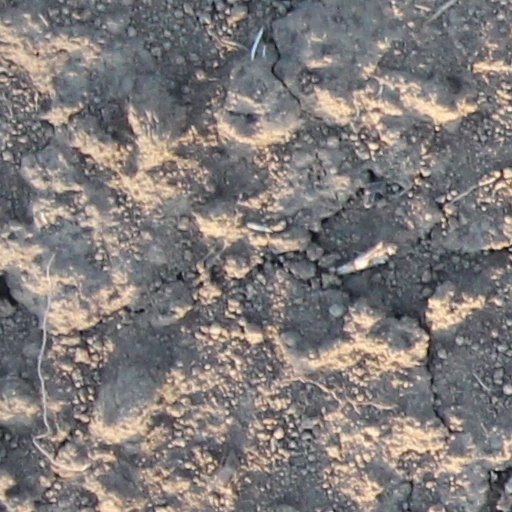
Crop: wheat